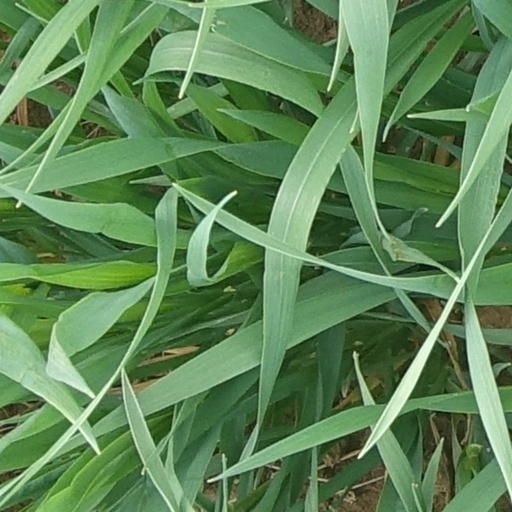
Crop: wheat